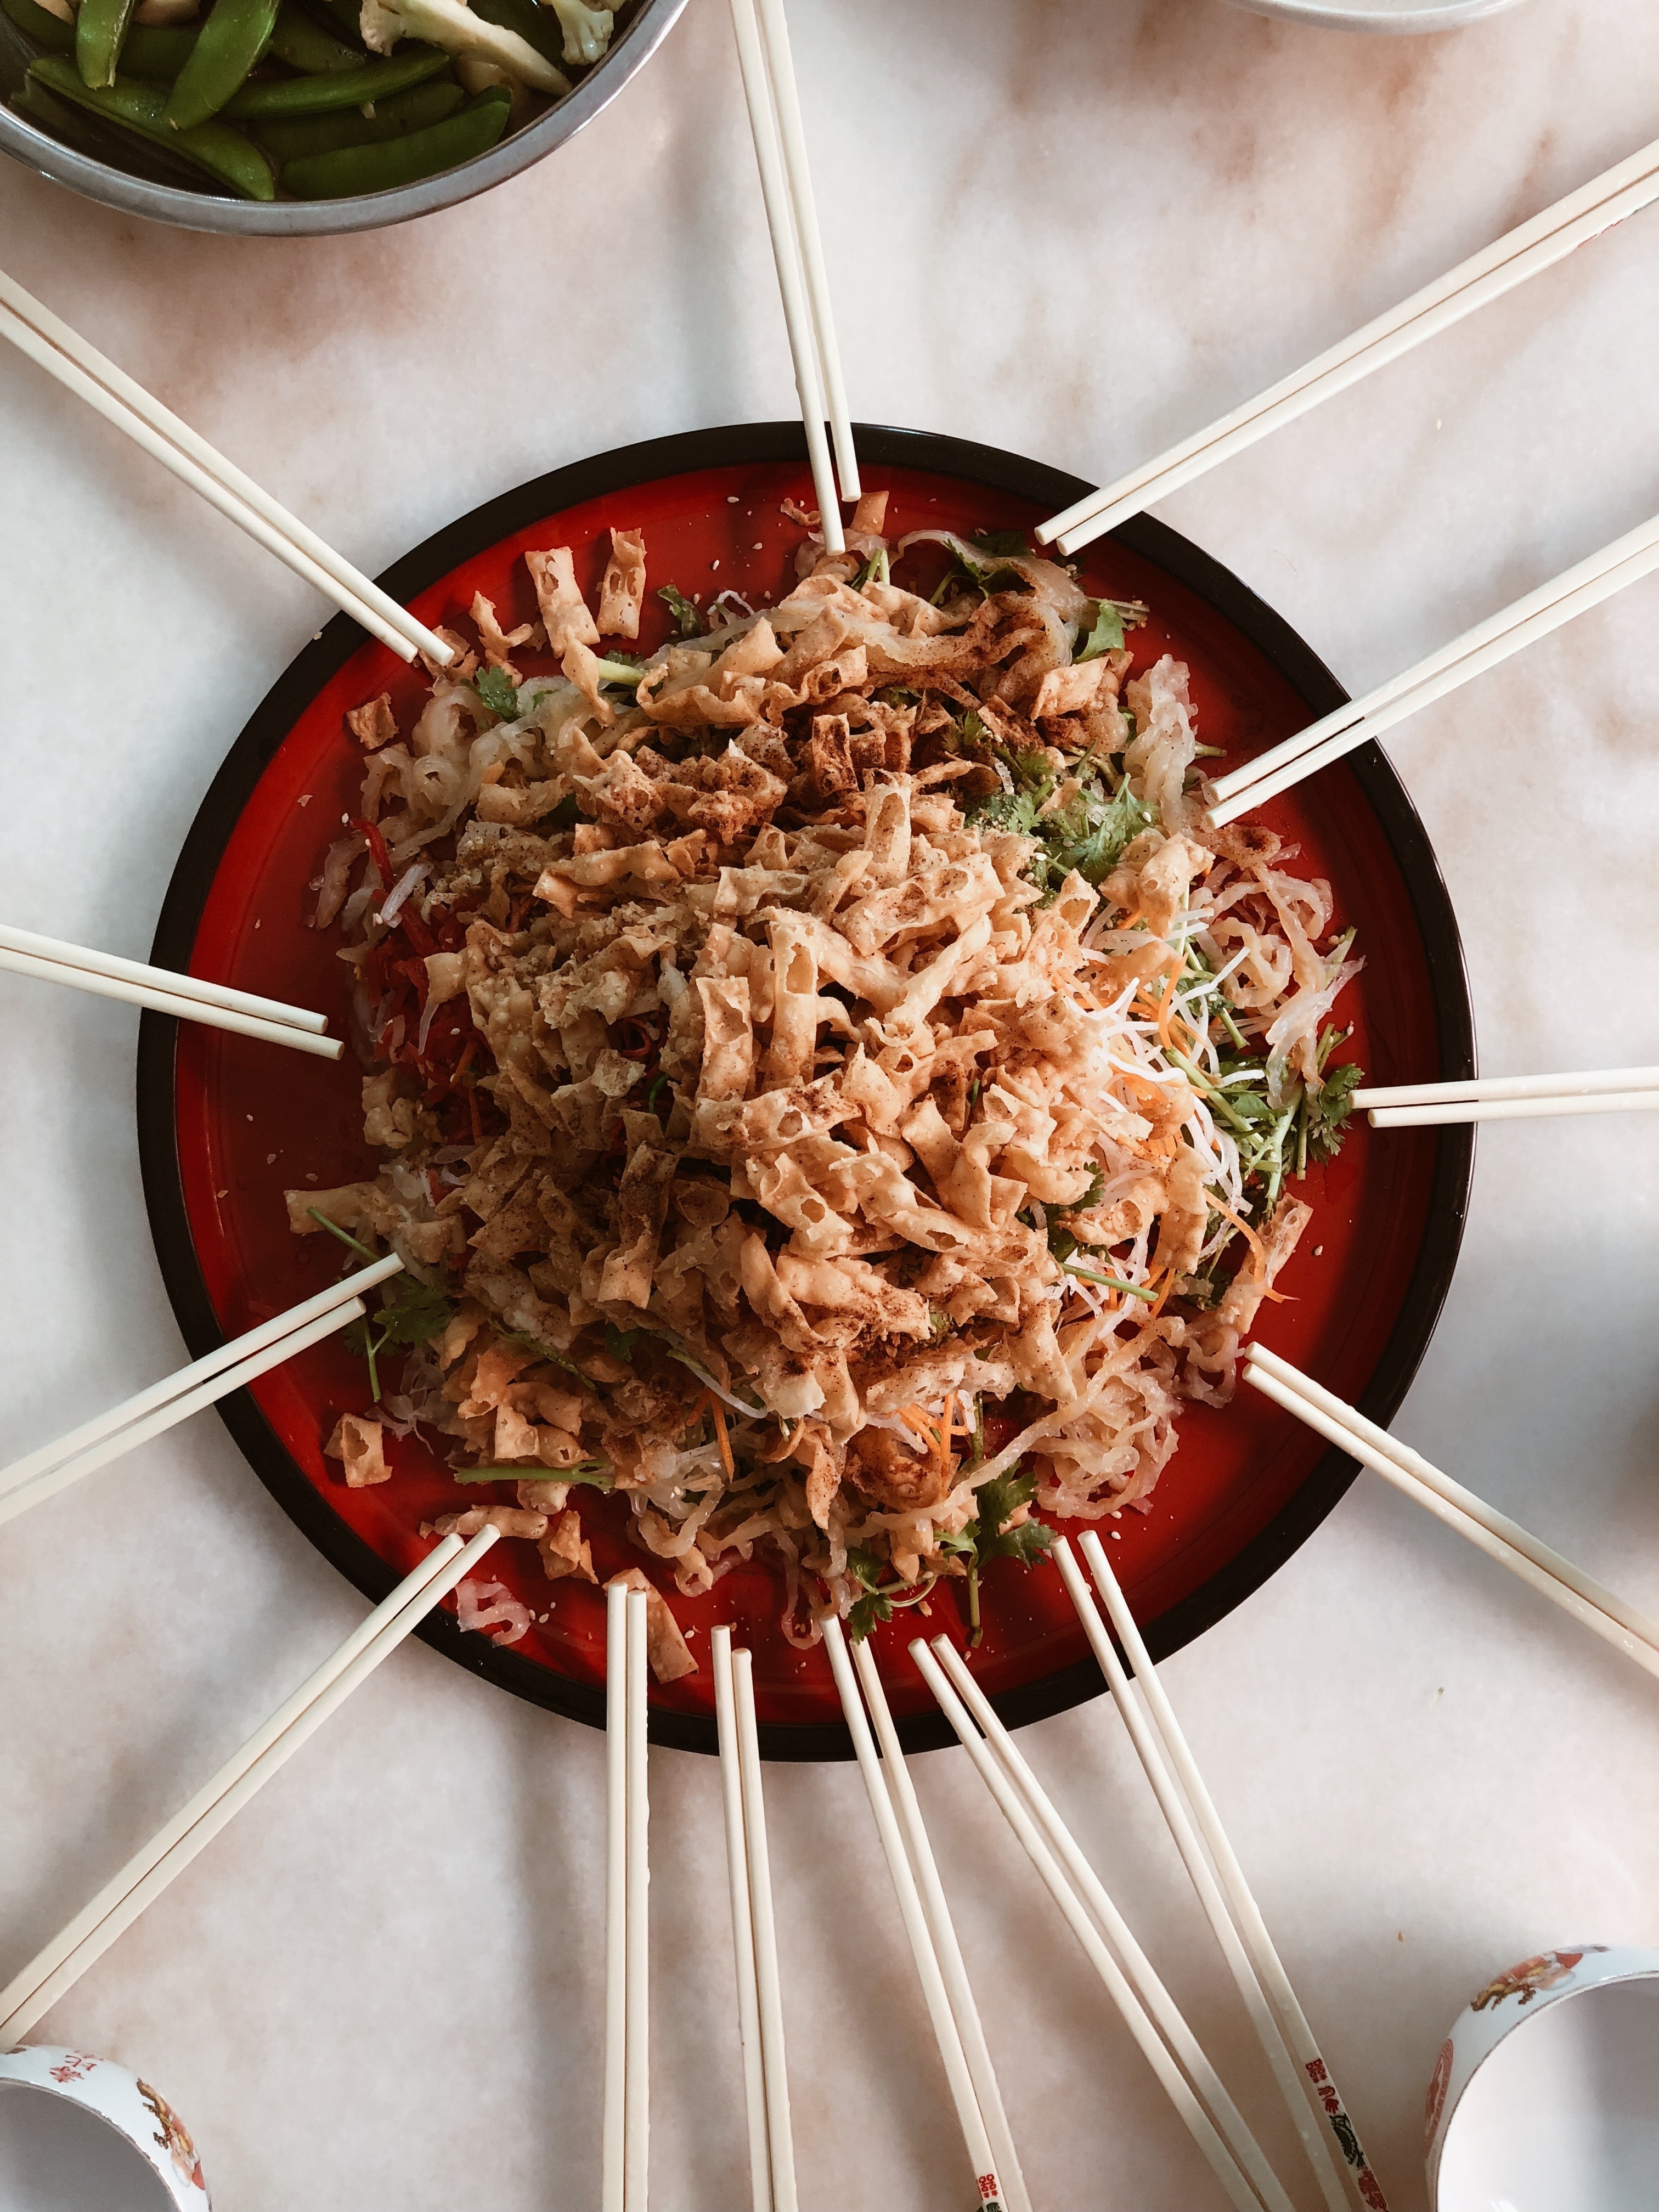
dish, food, cuisine, ingredient, produce, recipe, thai food, meat, laotian cuisine, indian chinese cuisine